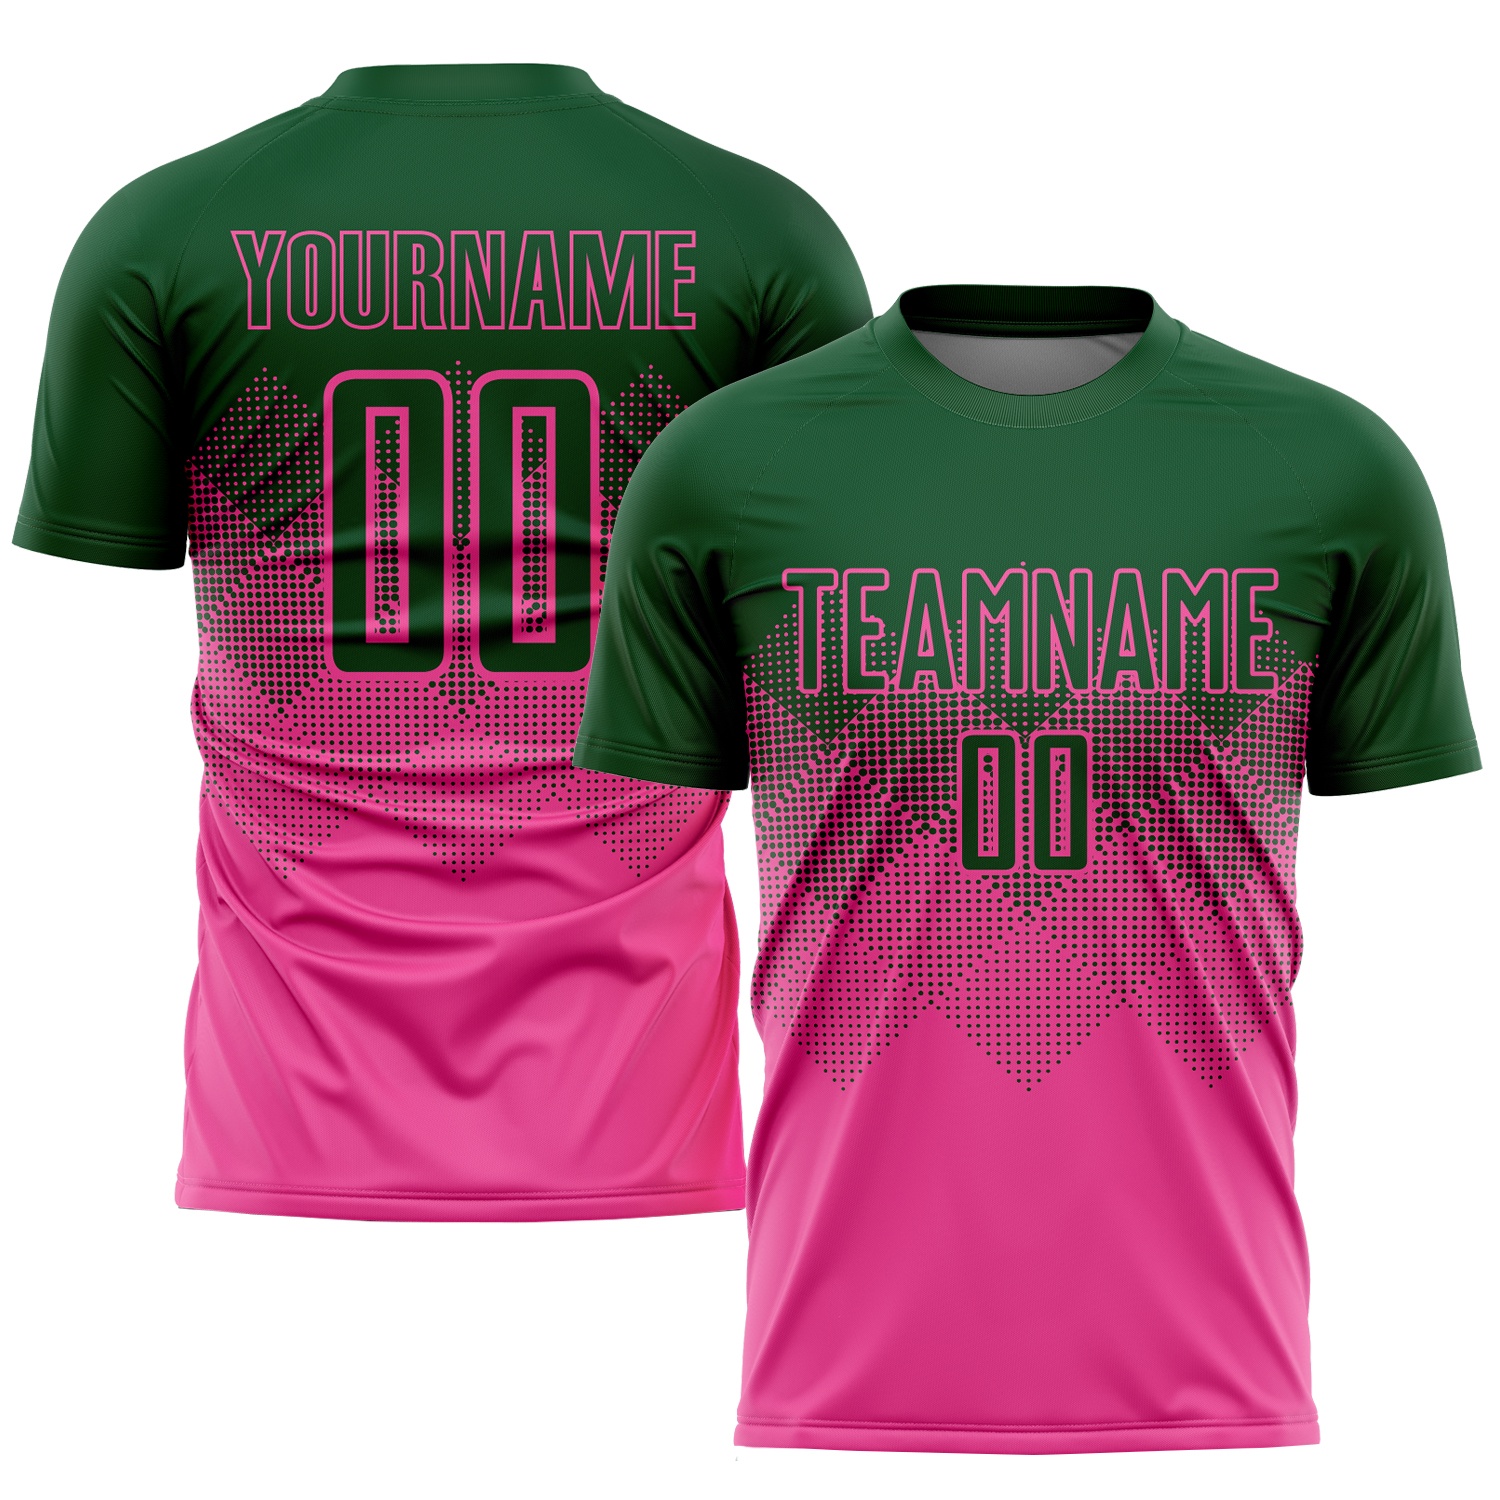
Custom Pink Green Sublimation Soccer Uniform Jersey
Order the jersey with special name & number you want from our shop, making a vibrant look on the field or daily life! Features: 1. Material: Made from 100% polyester wicking knit with 95% polyester / 5% spandex wicking pinhole mesh 2. Jerseys with sublimation printed name and numbers 3. Moisture-wicking fabric has spongy handle, good draping property and elasticity as well as good dimensional stability and wrinkle-resistance 4. Breathable & Quick-Drying 5. Athletic Cut & Exquisite stitching not easy to fall off 6. Slim fit follows your body's shape closely to let you move freely 7. Ventilated mesh panel insertsy 8. Set includes jersey, shorts with drawstring elastic waistband 9. Tagless Collar offers clean comfort 10. Machine washable, tumble dry low 11 Imported
Brand: FCustom
Category: Apparel & Accessories > Clothing > Uniforms > Sports Uniforms